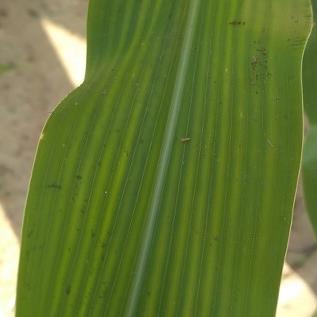
Crop: Maize
Condition: stripe-d